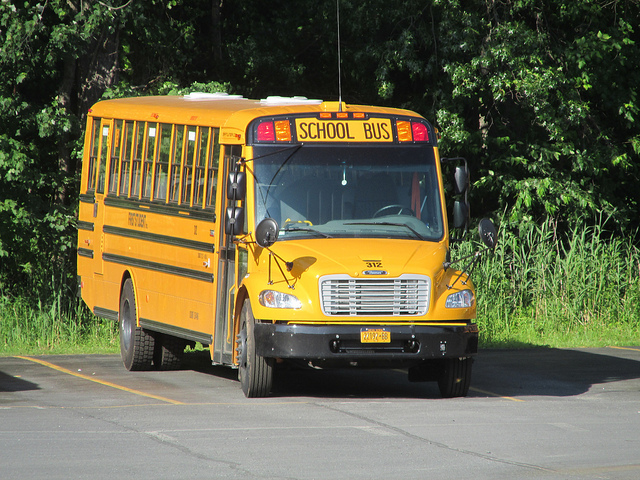
A school bus is parked in the parking space.

The school bus is parked in the parking lot.

A school bus parked in a parking lot.

A yellow school bus in a parking lot near trees.

A close up of a school bus parked in a parking lot.